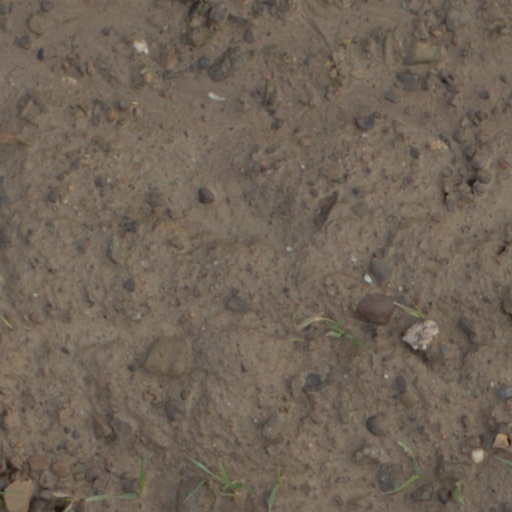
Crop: wheat